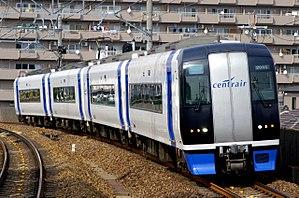
La Nagoya Railroad Co., Ltd., communément appelée Meitetsu, est une entreprise privée qui gère des lignes ferroviaires dans les préfectures d'Aichi et de Gifu au Japon. Son siège social est à Nagoya.